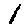
Label: 1